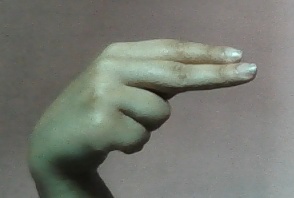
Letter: ain